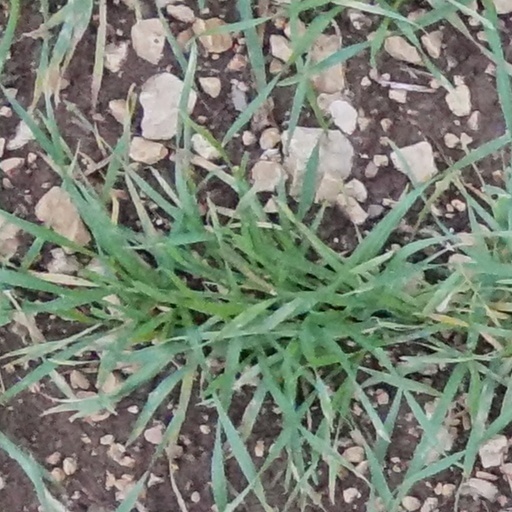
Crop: wheat